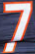
Number: 7